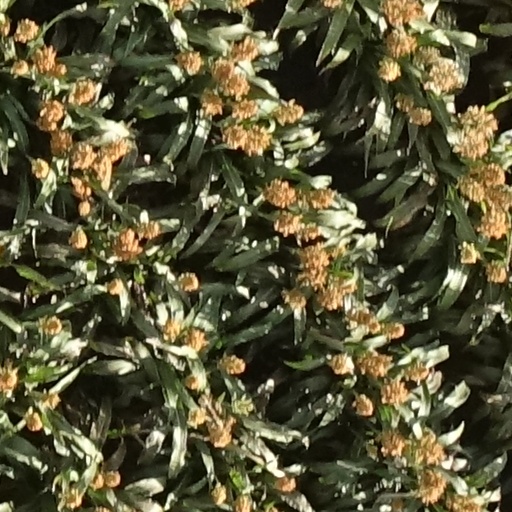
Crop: sorghum